Schwadernau

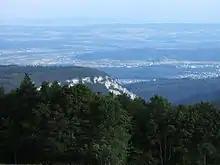
View from the Jura Mountains across the valley with Schwadernau in the distance

Schwadernau has an area of . As of 2012, a total of or 73.9% is used for agricultural purposes, while or 14.5% is forested. The rest of the municipality is or 10.1% is settled (buildings or roads), or 1.0% is either rivers or lakes.